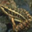
Label: frog